A Lesson of Belarusian

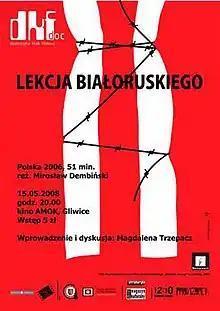
Promotional poster

A Lesson of Belarusian is a 2006 documentary by Polish director Mirosław Dembiński. It follows the activities of several Belarusian pro-democracy youth activists in the four weeks running up to the highly controversial presidential re-election of Alexander Lukashenko on March 19, 2006. The film has won multiple festival prizes.